Shock Top

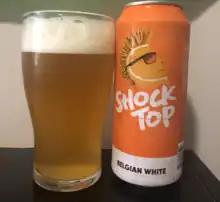
Belgian White after 2017

Their original and flagship product. A Belgian-Style, spiced Witbeer that is unfiltered for a cloudy finish. The beer is spiced with orange lemon and lime peels for a citrusy finish and a abv of 5.2%.